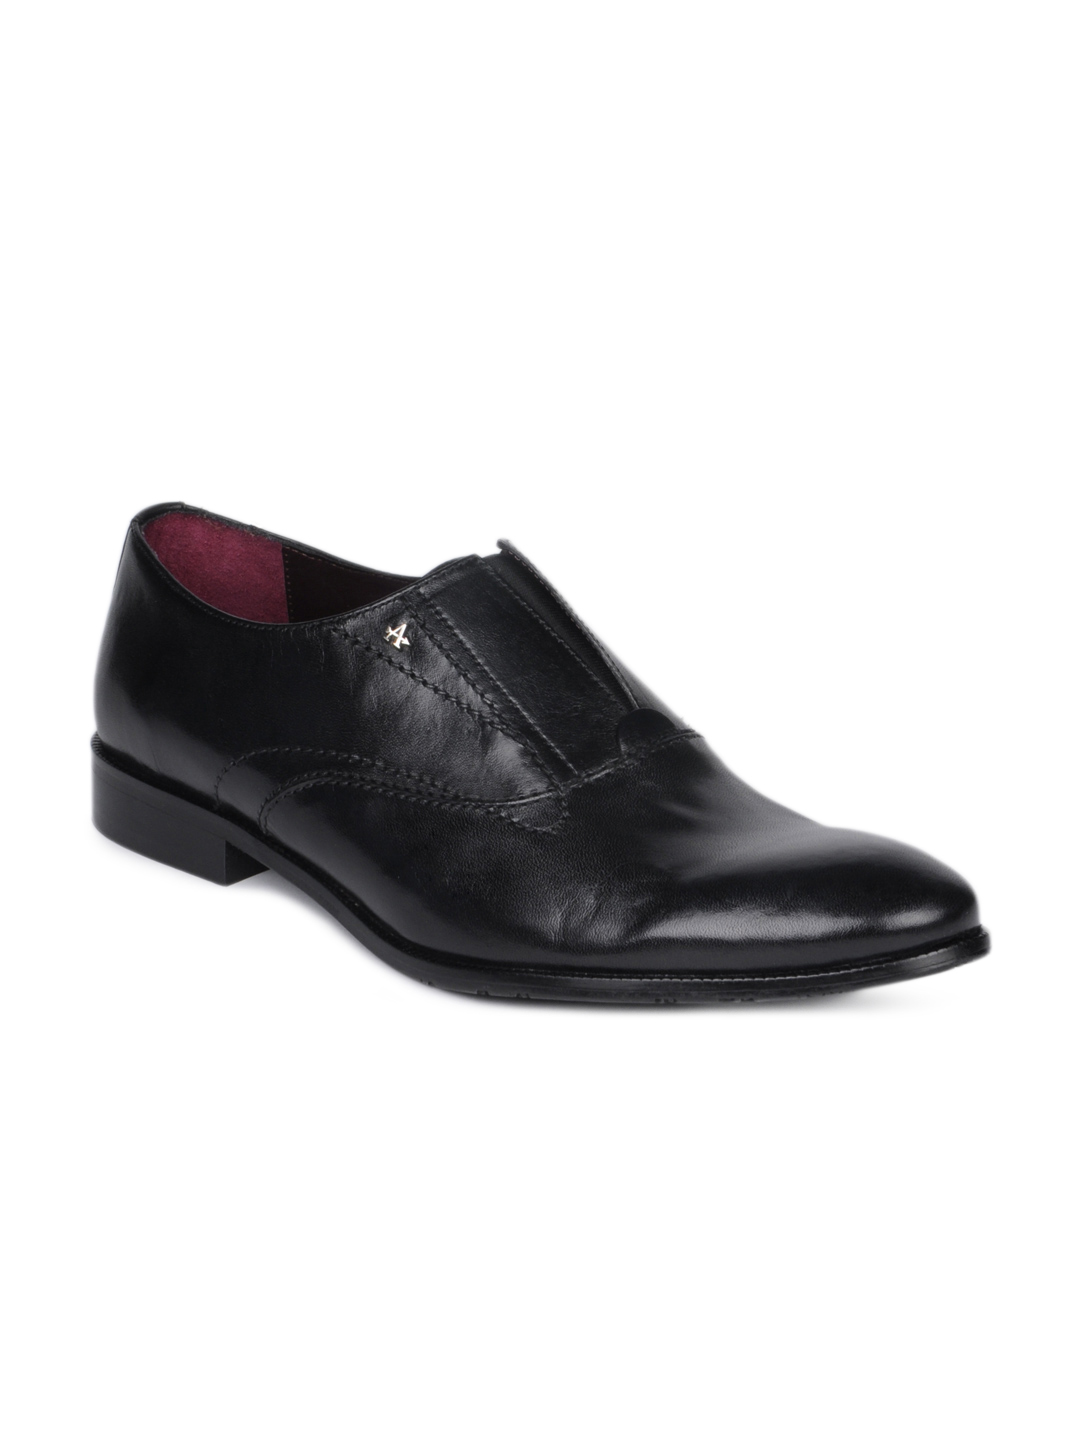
Arrow Men Black Formal Shoes
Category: Footwear / Shoes / Formal Shoes
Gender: Men
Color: Black
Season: Summer 2013
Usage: Formal